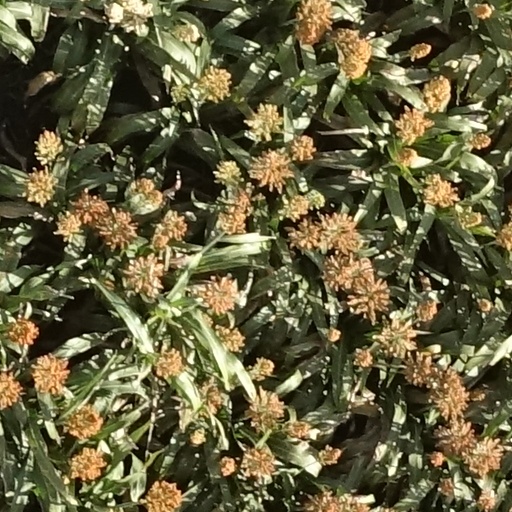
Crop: sorghum